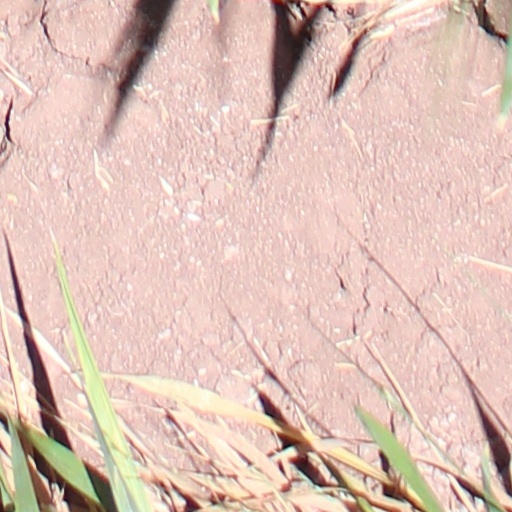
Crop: wheat